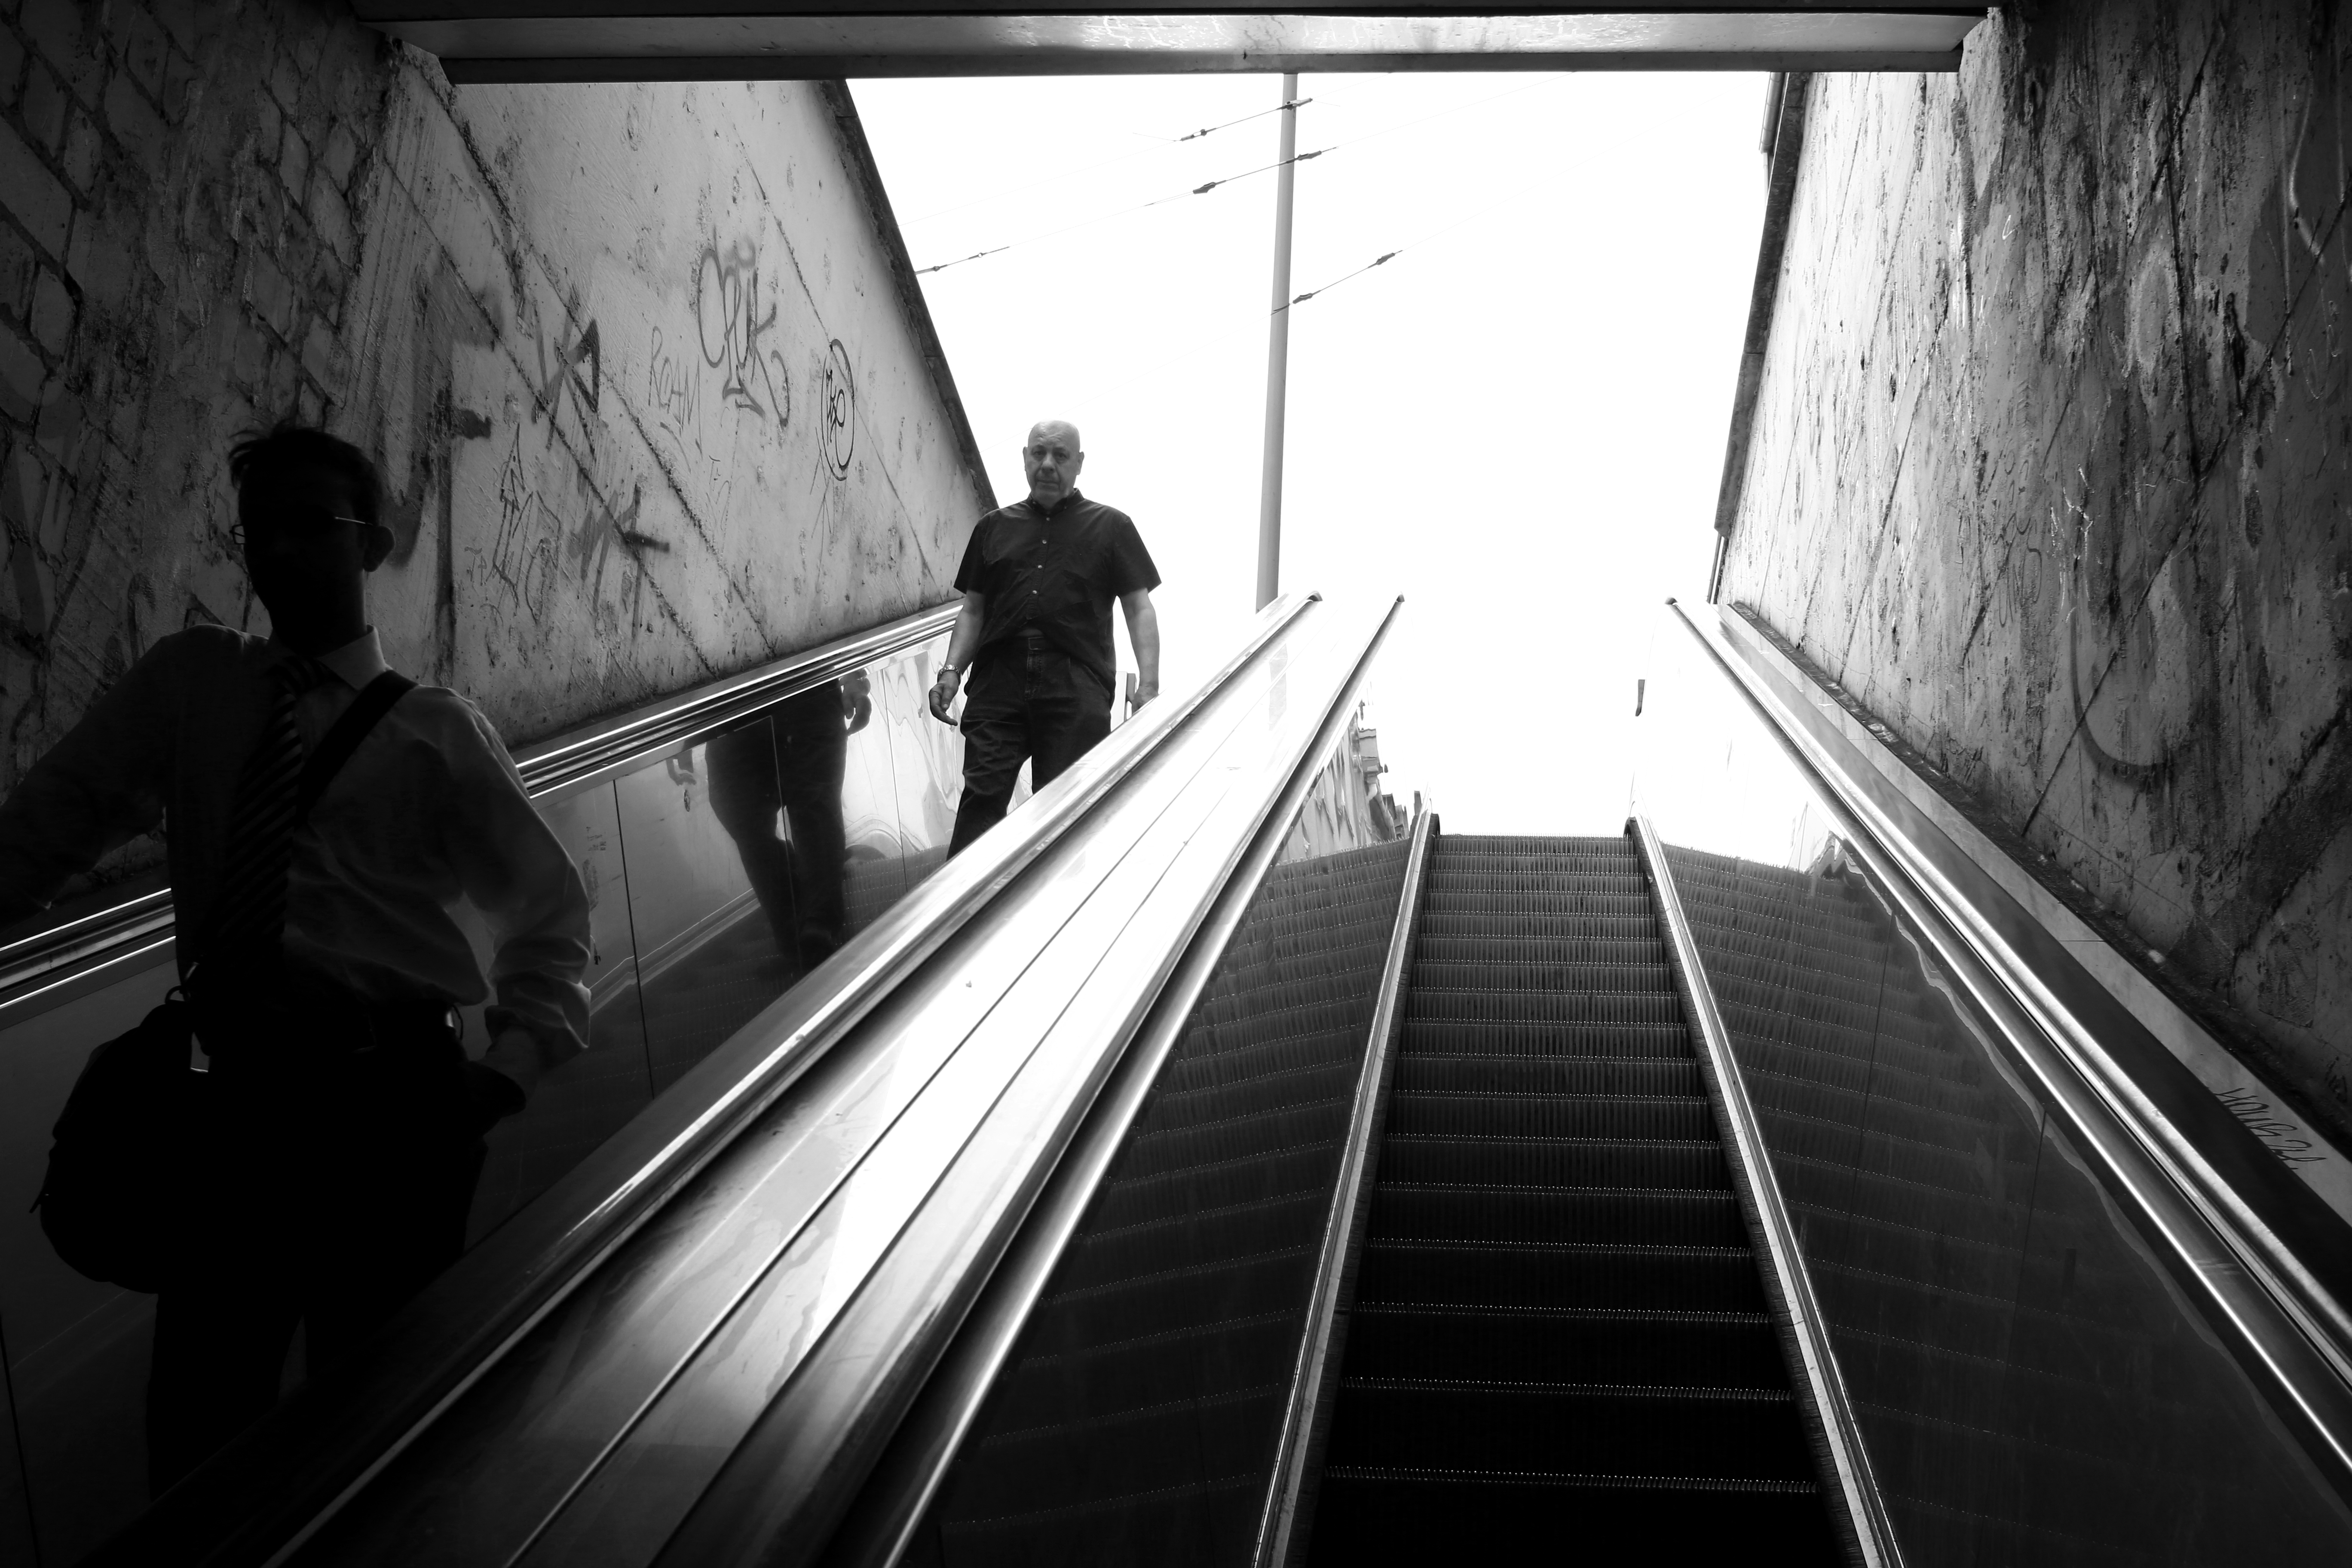
light, black and white, white, staircase, line, darkness, black, monochrome, bw, blackandwhite, blackwhite, symmetry, snapshot, germany, alemania, allemagne, sw, schwarzweiss, schwarzweis, shape, frankfurtmain, frankfurtammain, frankfurtam, frankfurtamain, germania, hesse, hassia, hessen, frankfurt, rolltreppe, schwarzweissfotografie, schwarzweisfotografie, monochrome photography, film noir